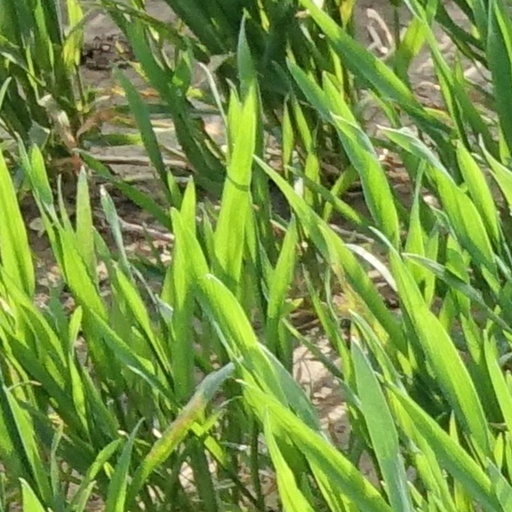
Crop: wheat